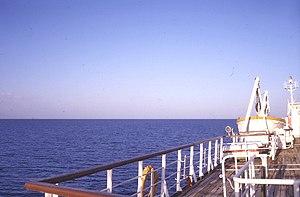
Le lac de Van ou lac Van est le plus grand lac de Turquie. Il est situé dans le sud du haut-plateau arménien.